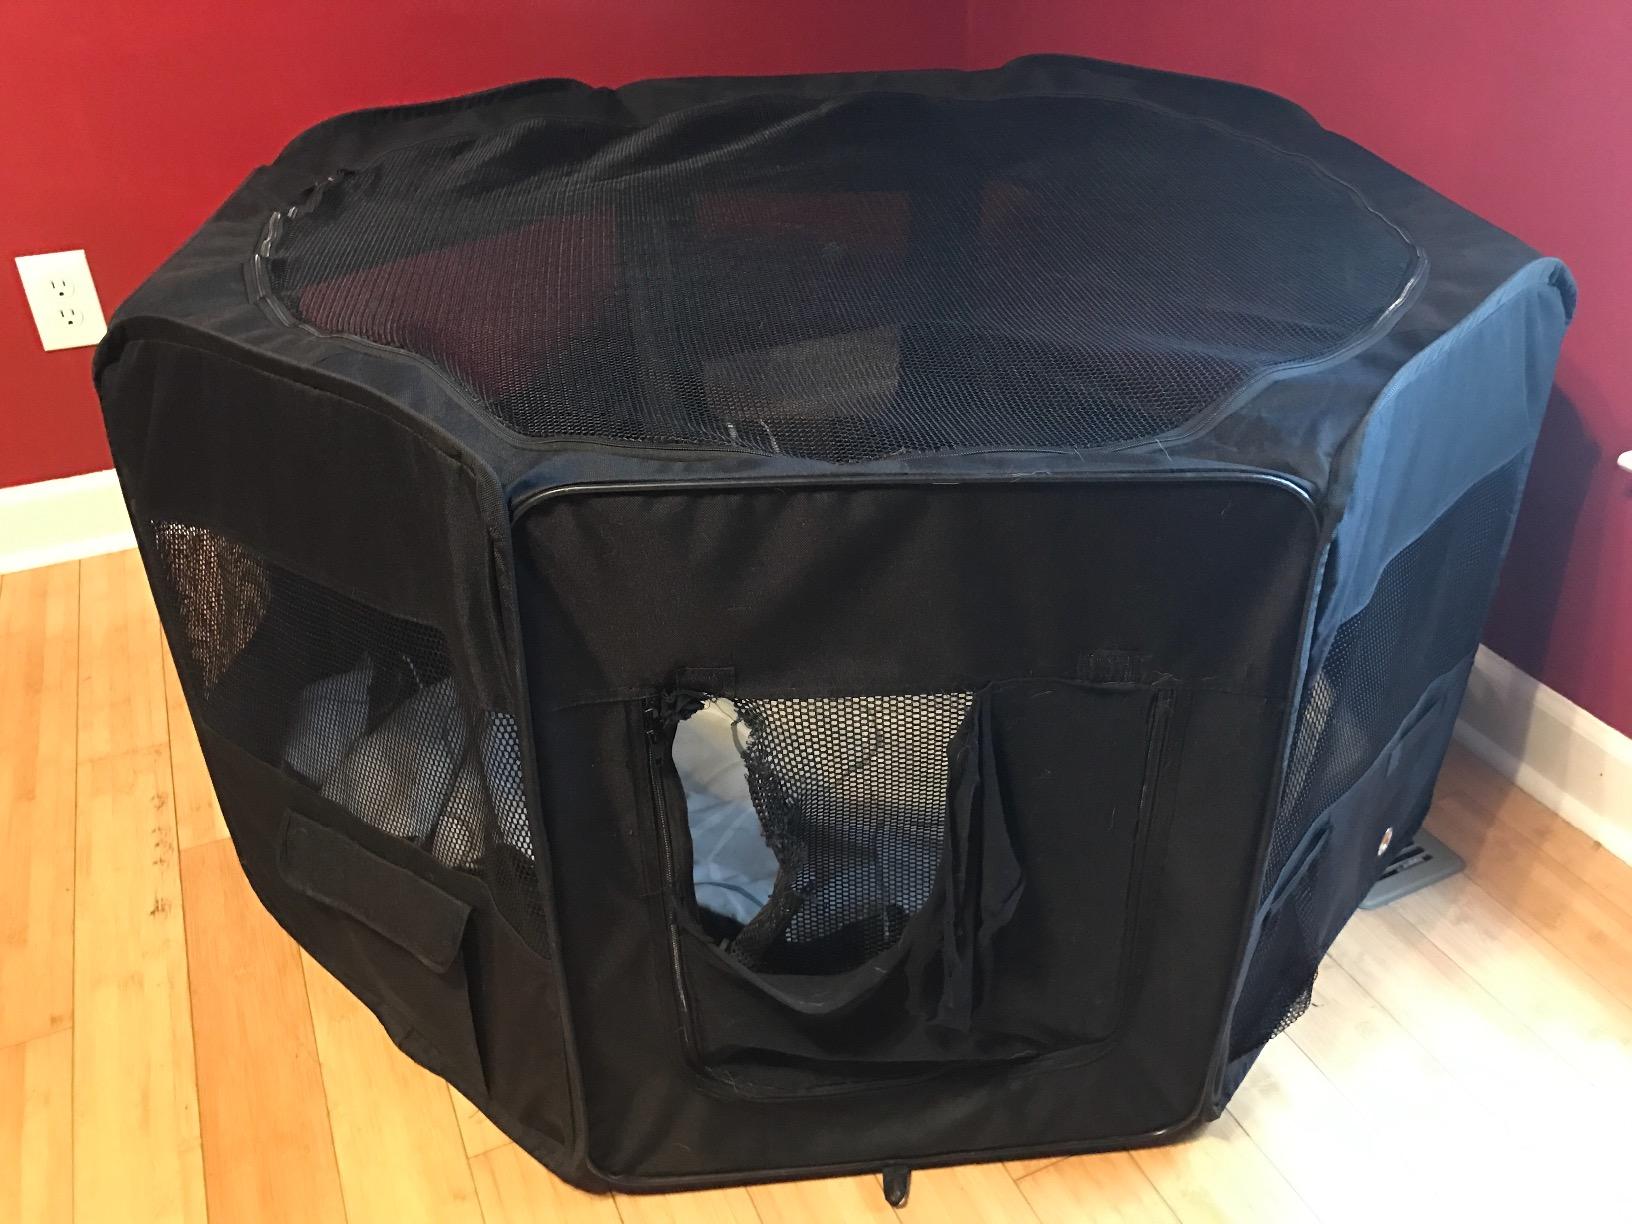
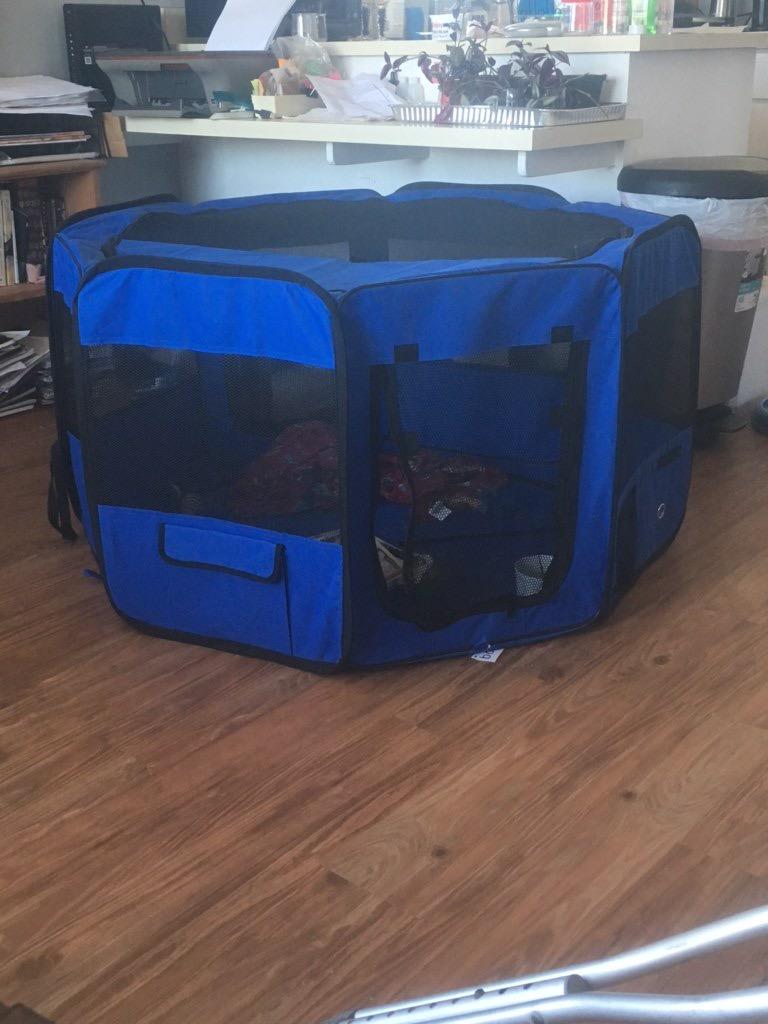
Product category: items_kennel
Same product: no